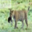
Label: leopard